Economy of Ethiopia

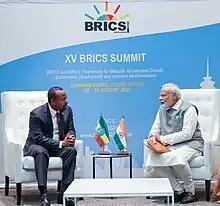
Ethiopian Prime Minister Ahmed with Indian counterpart Prime Minister Narendra Modi meeting for Ethiopia's admission to the alliance

Less than one-half of Ethiopia's towns and cities are connected to the national grid. Petroleum requirements are met via imports of refined products, although some oil is being hauled overland from Sudan. Oil exploration in Ethiopia has been underway for decades, ever since Emperor Haile Selassie I granted a 50-year concession to SOCONY-Vacuum in September 1945.